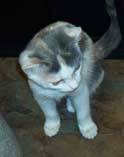
Label: cat